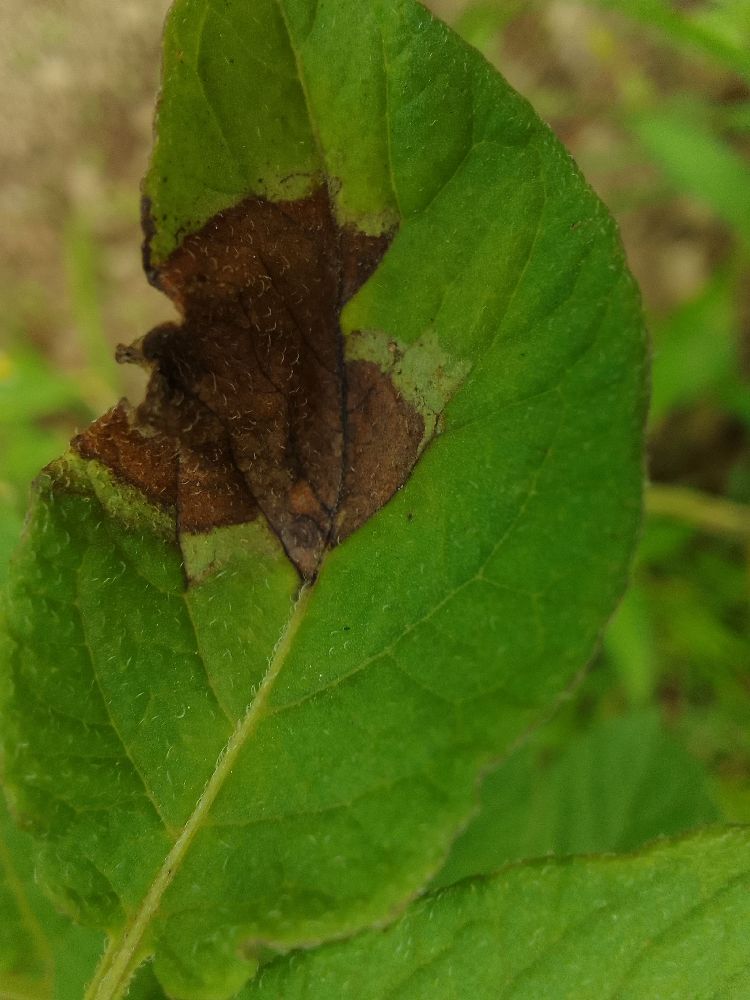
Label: Late blight